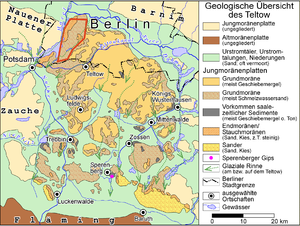
Grunewald est une forêt urbaine au sud-ouest de Berlin. Elle s'étend sur une surface d'environ 3 000 ha ce qui en fait le plus grand espace boisé de la capitale allemande. Elle est délimitée à l'ouest par le fleuve Havel, affluent de l'Elbe. Elle est composée à 56 % de pins sylvestres, à 26 % de chênes, à 8 % de bouleaux et à 3 % de hêtres. Il y vit plusieurs milliers de sangliers. La forêt est une aire protégée Natura 2000 et une zone de protection spéciale pour les oiseaux. Certaines zones de la forêt sont interdites au public.